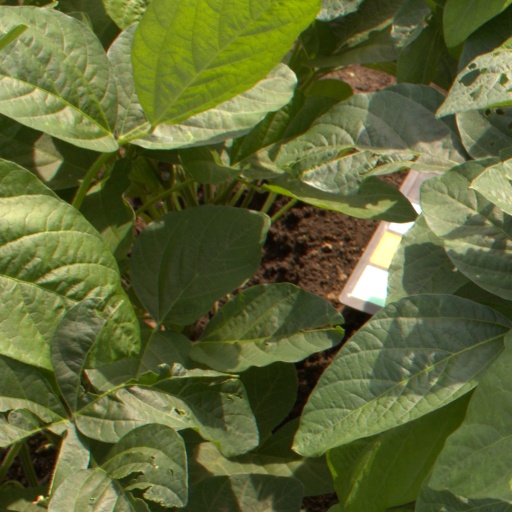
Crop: soybean